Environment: real
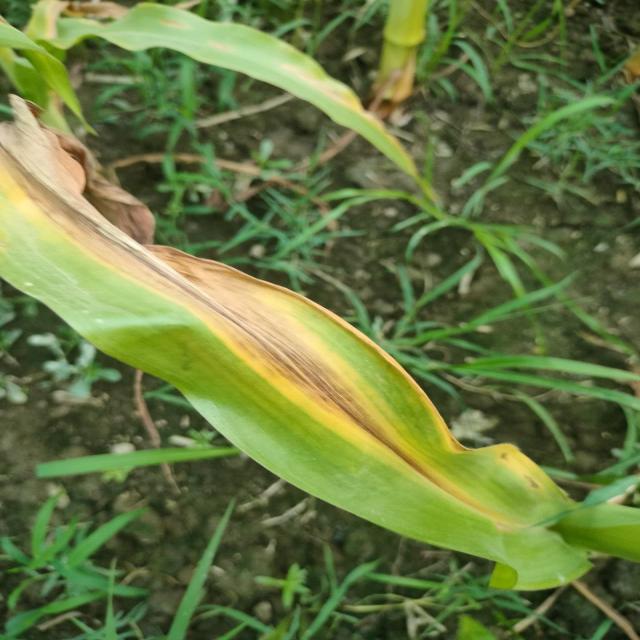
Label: nitrogen_deficiency